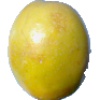
Label: maracuja